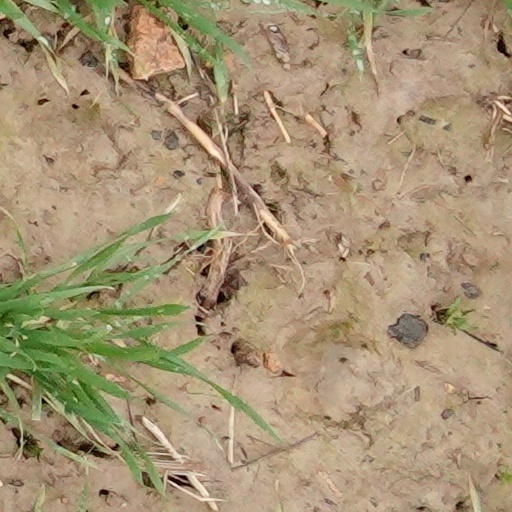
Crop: wheat